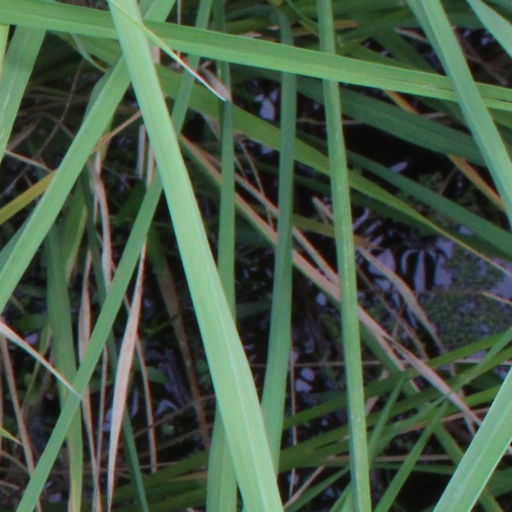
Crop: rice